Necropolis of Santu Pedru

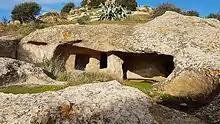

The necropolis of Santu Pedru is an archaeological site of the municipality of Alghero, Sardinia.